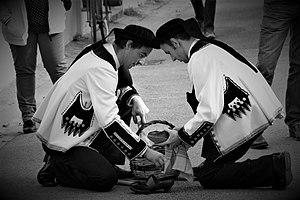
Costume homme
Le cercle celtique Bugale Melrand est une association loi de 1901 créée en 1973 pour promouvoir les danses bretonnes.